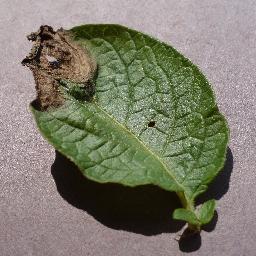
Label: Potato___Late_blight